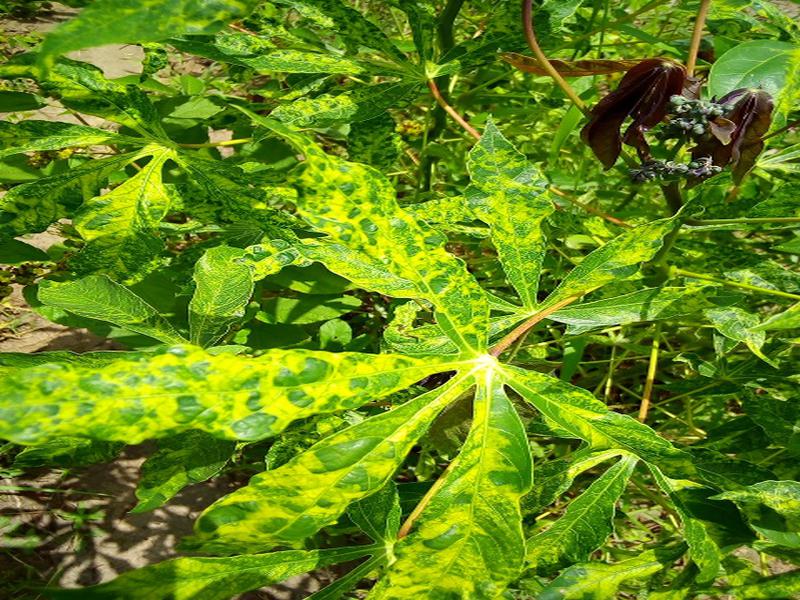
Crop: cassava
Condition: mosaic_disease